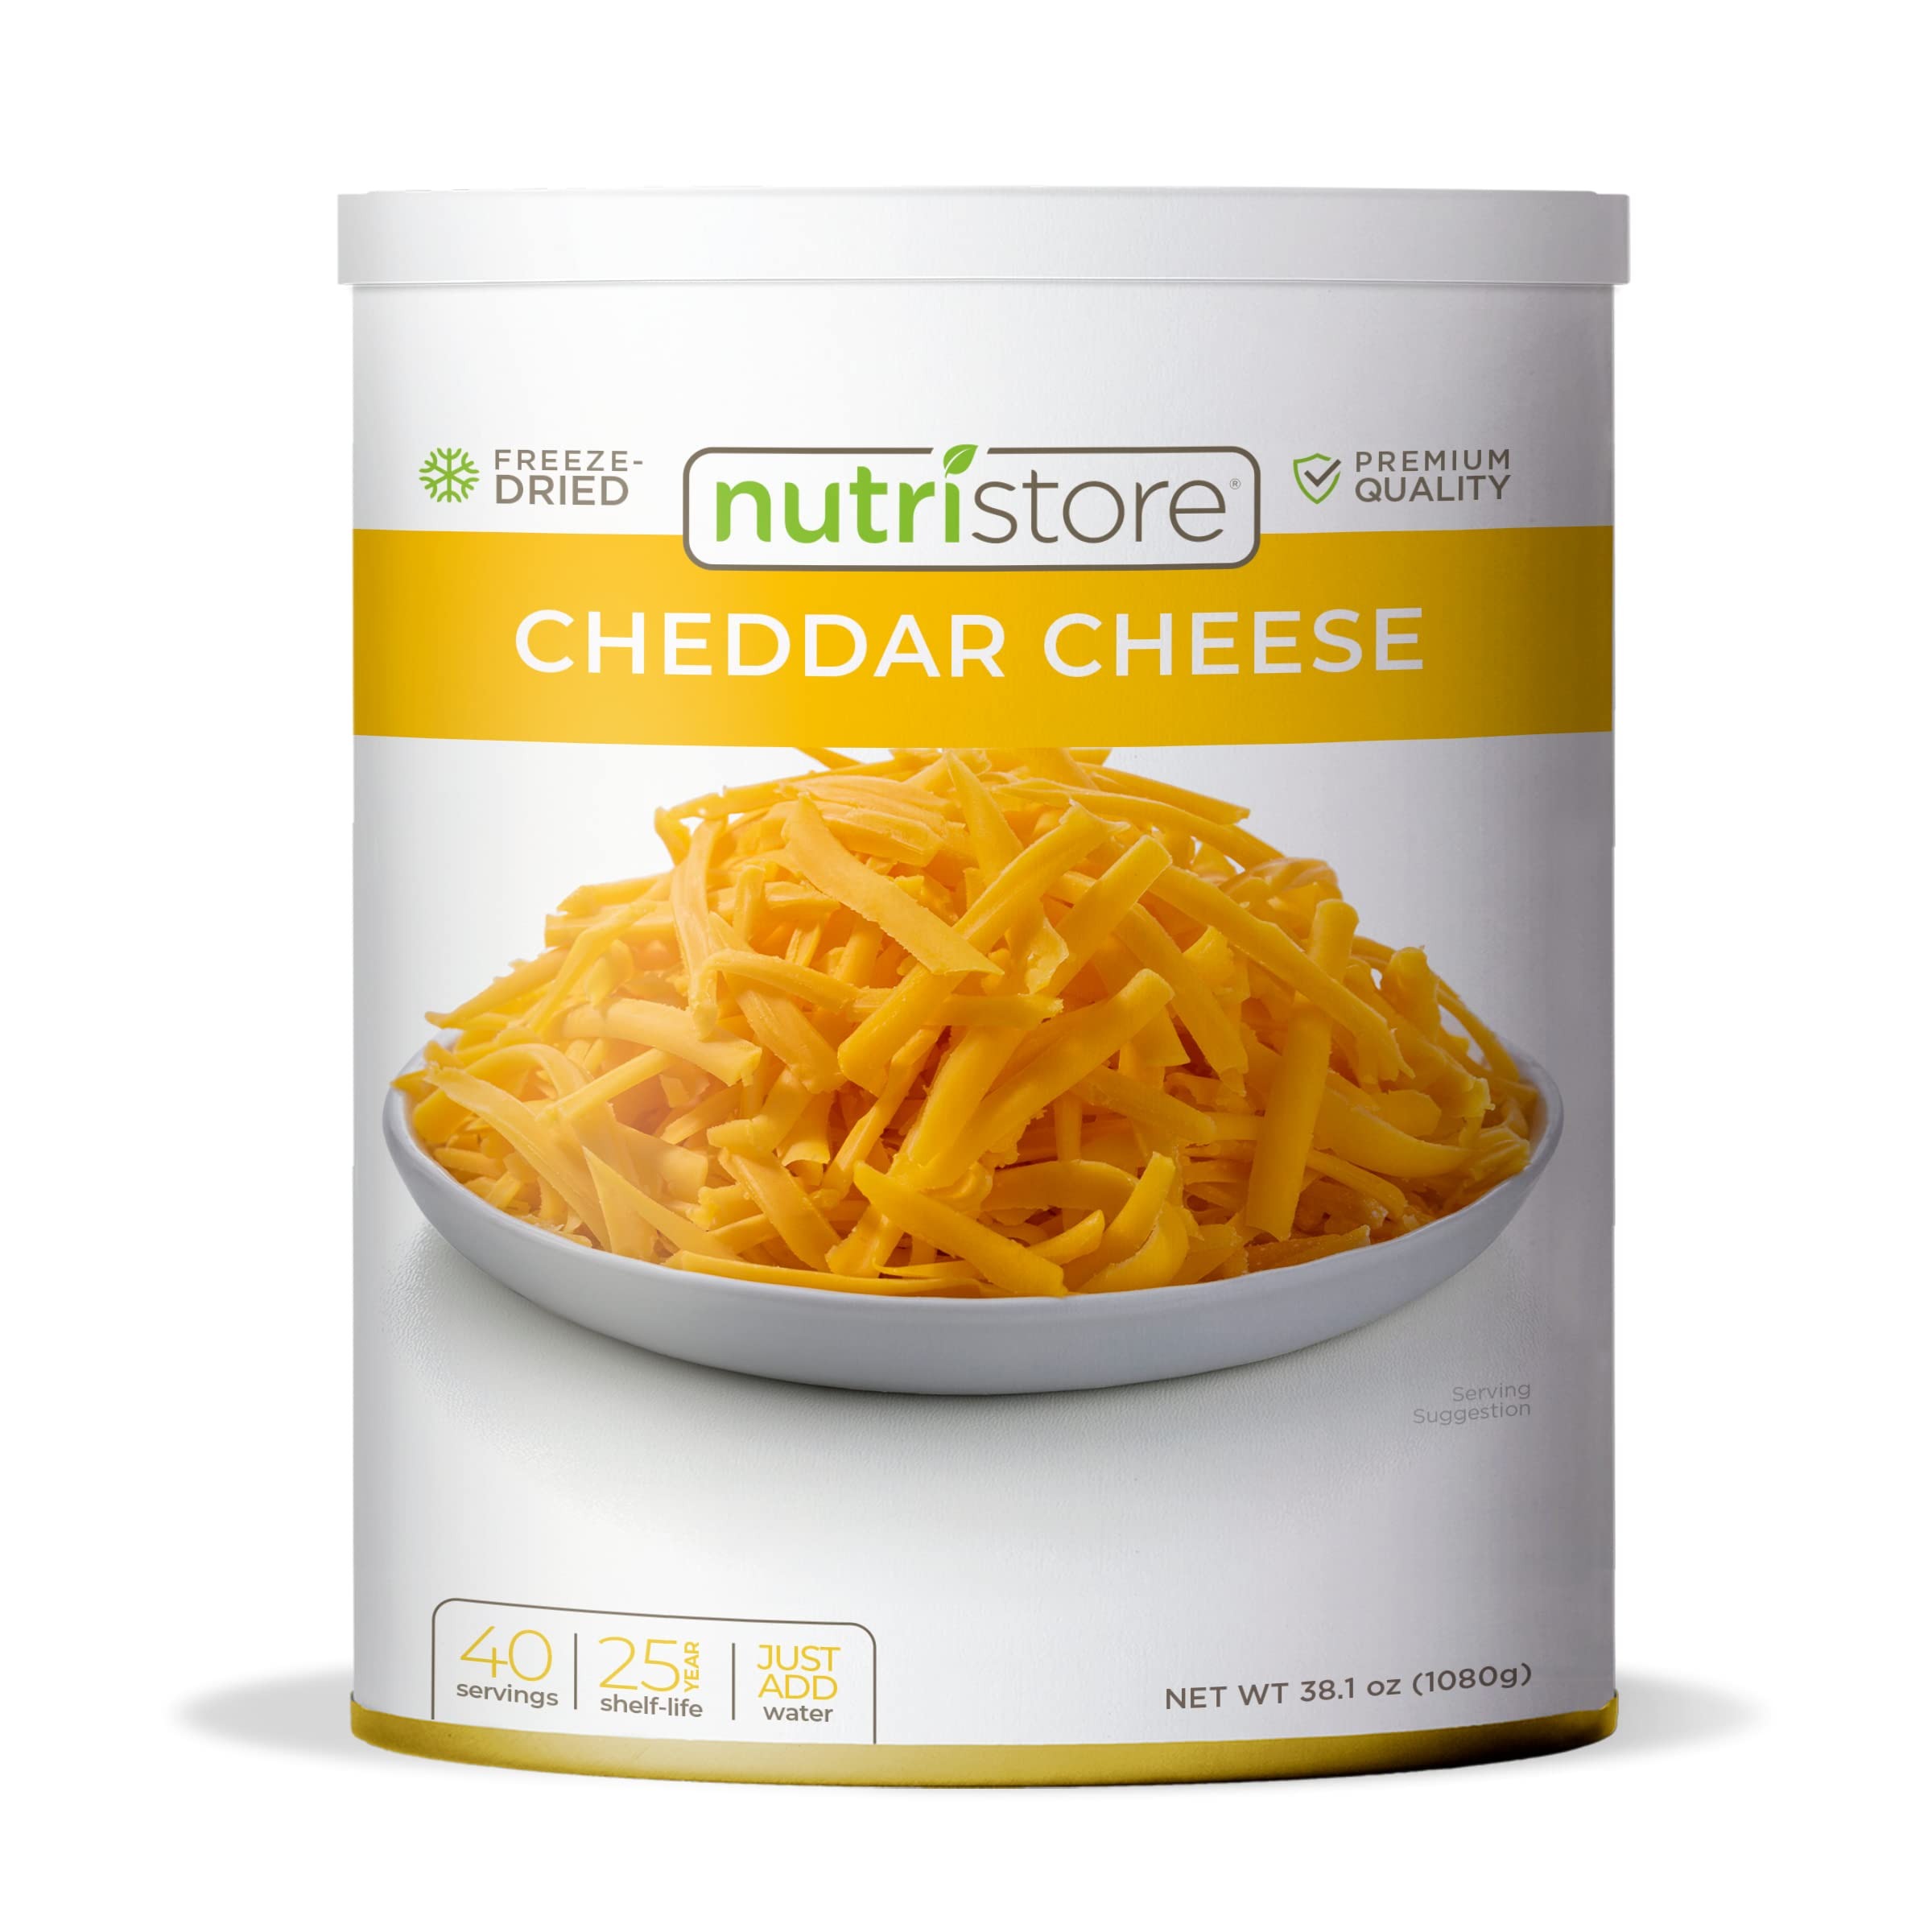
Item Name: Nutristore Freeze-Dried Cheddar Cheese Shredded | Amazing Taste & Quality | Perfect for Snacking, Backpacking, Camping, or Home Meals | Emergency Food Storage | 25 Year Shelf-Life (4-Pack)
Bullet Point 1: PREMIUM FREEZE DRIED QUALITY - Nutristore shredded cheese is always premium freeze-dried. Never dehydrated, powdered, or containing any unhealthy artificial fillers or preservatives!
Bullet Point 2: DOUBLE THE PROTEIN & CALORIES – Every canned cheddar cheese contains 440 grams of protein and 7,200 total calories so you get the most premium cheese at the best value.
Bullet Point 3: SNACK IT, SERVE IT, STORE IT - Freeze Dried Cheese is extremely versatile and makes for a delicious and healthy snack straight from the can. Our cheese also melts and is perfect for adding to any mre prepper meals and recipes such as; pizza, mac & cheese, nachos, lasagna, or quesadillas. Or store it away for 25 years in your pantry for emergency preparedness!
Bullet Point 4: MADE IN THE USA – Nutristore is proudly produced and canned in the USA. We source our natural shredded cheeses from the highest-quality reputable sources. Every bulk #10 can comes with a resealable lid for extended shelf life after opening.
Bullet Point 5: 100% CUSTOMER SATISFACTION GUARANTEE — Nutristore maintains the highest level of customer service and satisfaction. If you are not 100% satisfied with your purchase or received a damaged product, contact us directly and we will make it right. This makes Nutristore is a wise choice for emergency storage to help you be ready no matter the circumstance.
Product Description: Nutristore is a brand focused on providing the best-tasting, nutritional freeze-dried and bulk emergency survival food supply products. We offer a wide selection of high-quality and nutritious freeze-dried meats, fruits, and vegetables. We start by sourcing our foods from the best suppliers and ensure the quality and nutrients in the food is not compromised through unique freeze-drying and packaging processes. Our goal is to provide you with great-tasting food that is nutrition-focused, budget-conscious, and shelf-stable!
Value: 152.4
Unit: Ounce

Price: 166.99